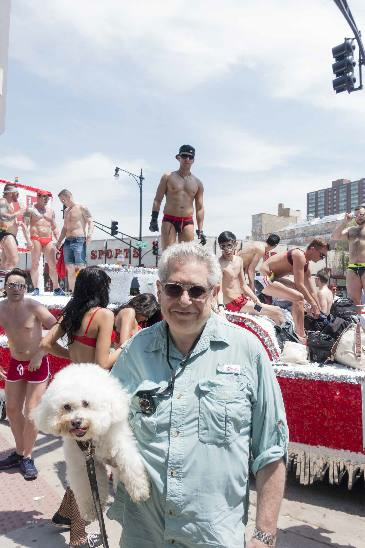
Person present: Yes